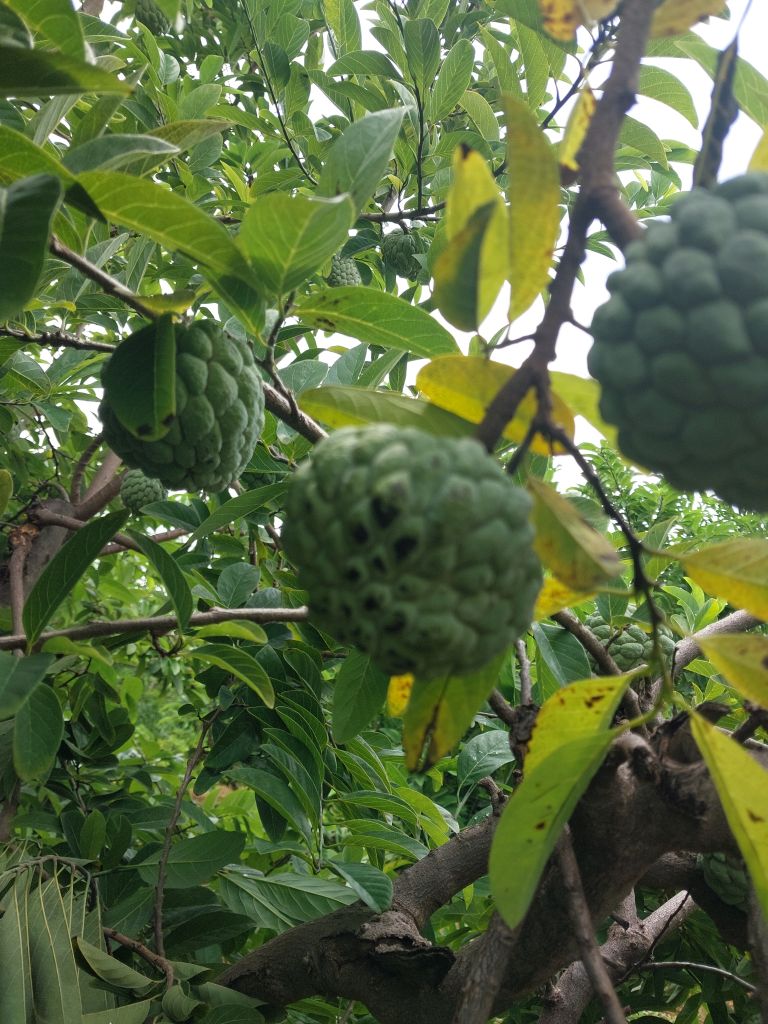
Disease label: Blank Canker